German tanks in World War II

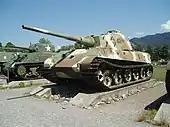
Panzerkampfwagen VI Tiger II

Germany was forbidden to produce and use tanks because of the Treaty of Versailles. But a secret program under the code name "Traktor" was developing armored military vehicles and artillery. Grosstraktors were used only for training.